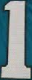
Number: 1